Johannesburg Manufacturing Company Store

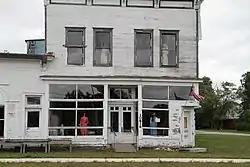

The Johannesburg Manufacturing Company Store is a company store located at 10816 M-32 East in Johannesburg, Michigan. It was listed on the National Register of Historic Places in 2009.